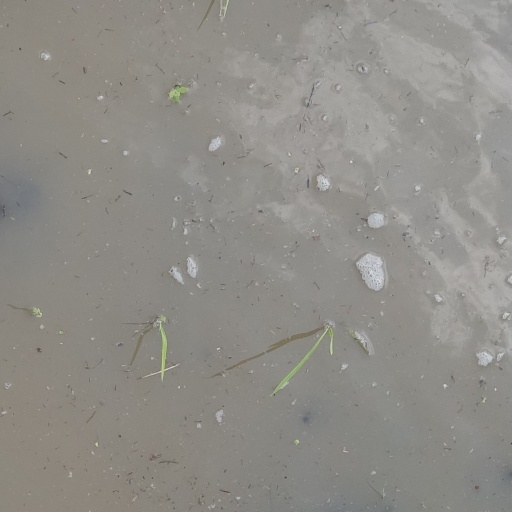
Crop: rice